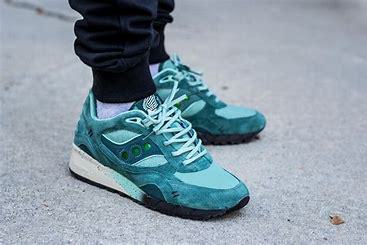
Brand: Saucony
Model: Shadow 6000